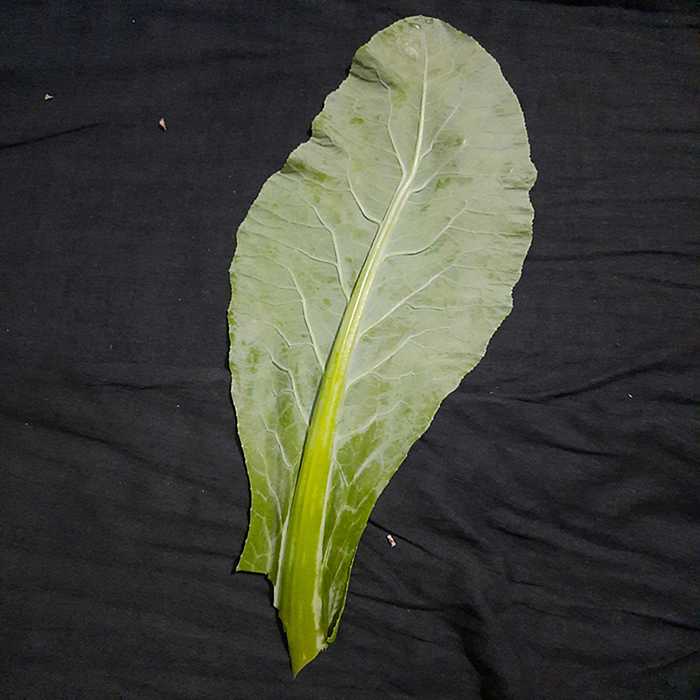
Plant: Cauliflower
Label: Fresh leaf